Shenyang

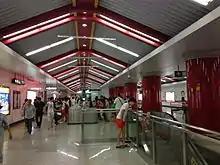
Shenyang Metro Line 1

Shenyang is connected to the other regions by several major expressways in radial pattern. The G15 Shenda Expressway to the southwest is the first expressway built in China and is an 8-lane, controlled-access highway with a maximum speed limit of , connecting Shenyang to Dalian, one of the largest port city in China. The Shendan Expressway to the southeast, part of the G11 Dandong–Fuxin Expressway that traverses Shenyang from the northwest, is a 4-lane expressway leading to Benxi and Dandong, and also serves Shenyang Taoxian International Airport. The 4-lane G12 Shenji Expressway to the east was completed in 2011, linking Shenyang to Jilin via Fushun. The 8-lane Jingshen Expressway to the west is an integral part of the extended G1 Jingha Expressway beyond the northeast, and is a major interprovincial "trunk road" across the Shanhai Pass linking to the national capital Beijing some away. There are other smaller provincial-level expressways ("S routes") to other cities like Fushun, Liaoyang and Panjin, as well as many long-distance and express bus routes to Beijing and other large Northeastern regional centers via major national roads such as the China National Highways 101, 102, 203 and 304.